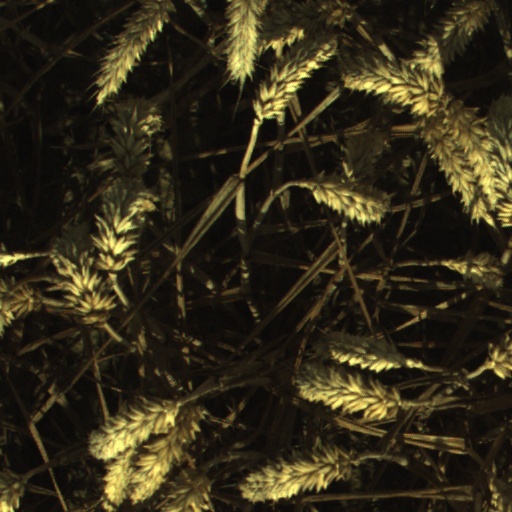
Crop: wheat